AI Mark IV radar

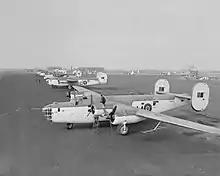
ASV was mounted on larger slow-flying aircraft like this ASV Mk. II-equipped Coastal Command Liberator GR Mk III. This made mounting large antennas easier than on night fighters.

In May 1938 A.P. Rowe took over Bawdsey Manor from Watt, who had been appointed Director of Communications Development at the Air Ministry. The remainder of 1938 was taken up with practical problems in the development of ASV. One change was the use of the new Western Electric 4304 tubes in place of the earlier 316As. These allowed a further increase in power to pulses around 2 kW, which provided detection of ships at . Their test target was the Cork Lightship, a small boat anchored about from the White Tower. This performance against such a small vessel was enough to prompt the Army to begin work on what would become the Coast Defence (CD) radars. The Army cell had first been set up on 16 October 1936 to develop the Gun Laying radar systems.